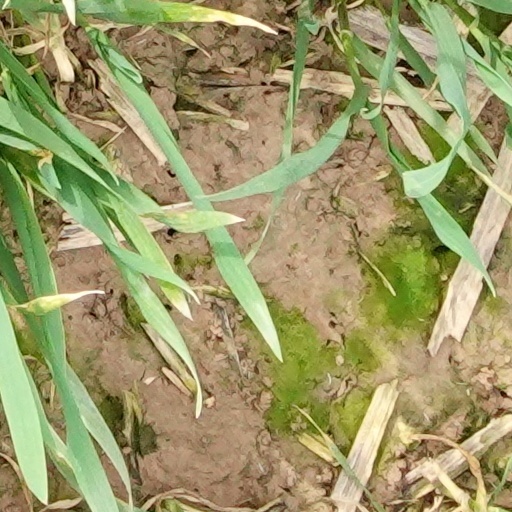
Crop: wheat